Otto of Tonengo

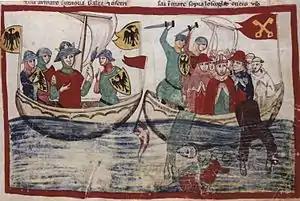
Otto and James of Pecorara (in cardinal's hats) captured at the battle of Giglio in 1241, from a copy of the "Nuova Cronica"

Otto of Tonengo (c. 1190 – 1250/1251) was an Italian papal diplomat and cardinal, first as deacon of San Nicola in Carcere from 1227 and then as bishop of Porto e Santa Rufina from 1244.